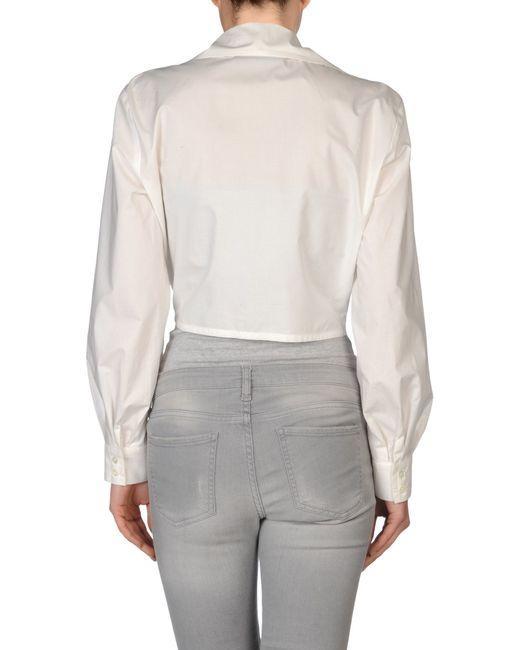
Langärmlige durchsichtige Seidenbluse mit grauer sexy enger Hose